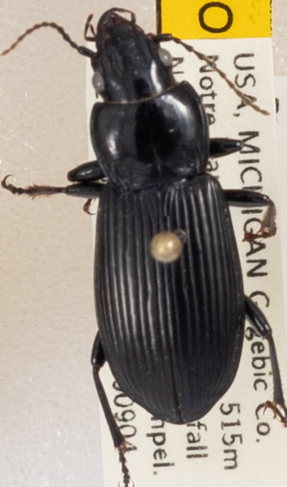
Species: Pterostichus melanarius melanarius
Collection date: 2019-09-04
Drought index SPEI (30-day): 0.966
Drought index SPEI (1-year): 2.09
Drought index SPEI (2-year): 2.09